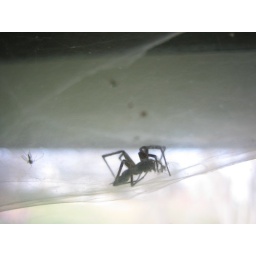
spider in bedroom window 11.26.06